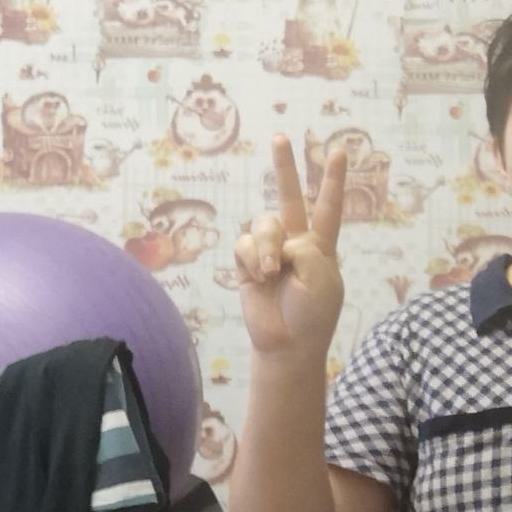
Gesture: peace